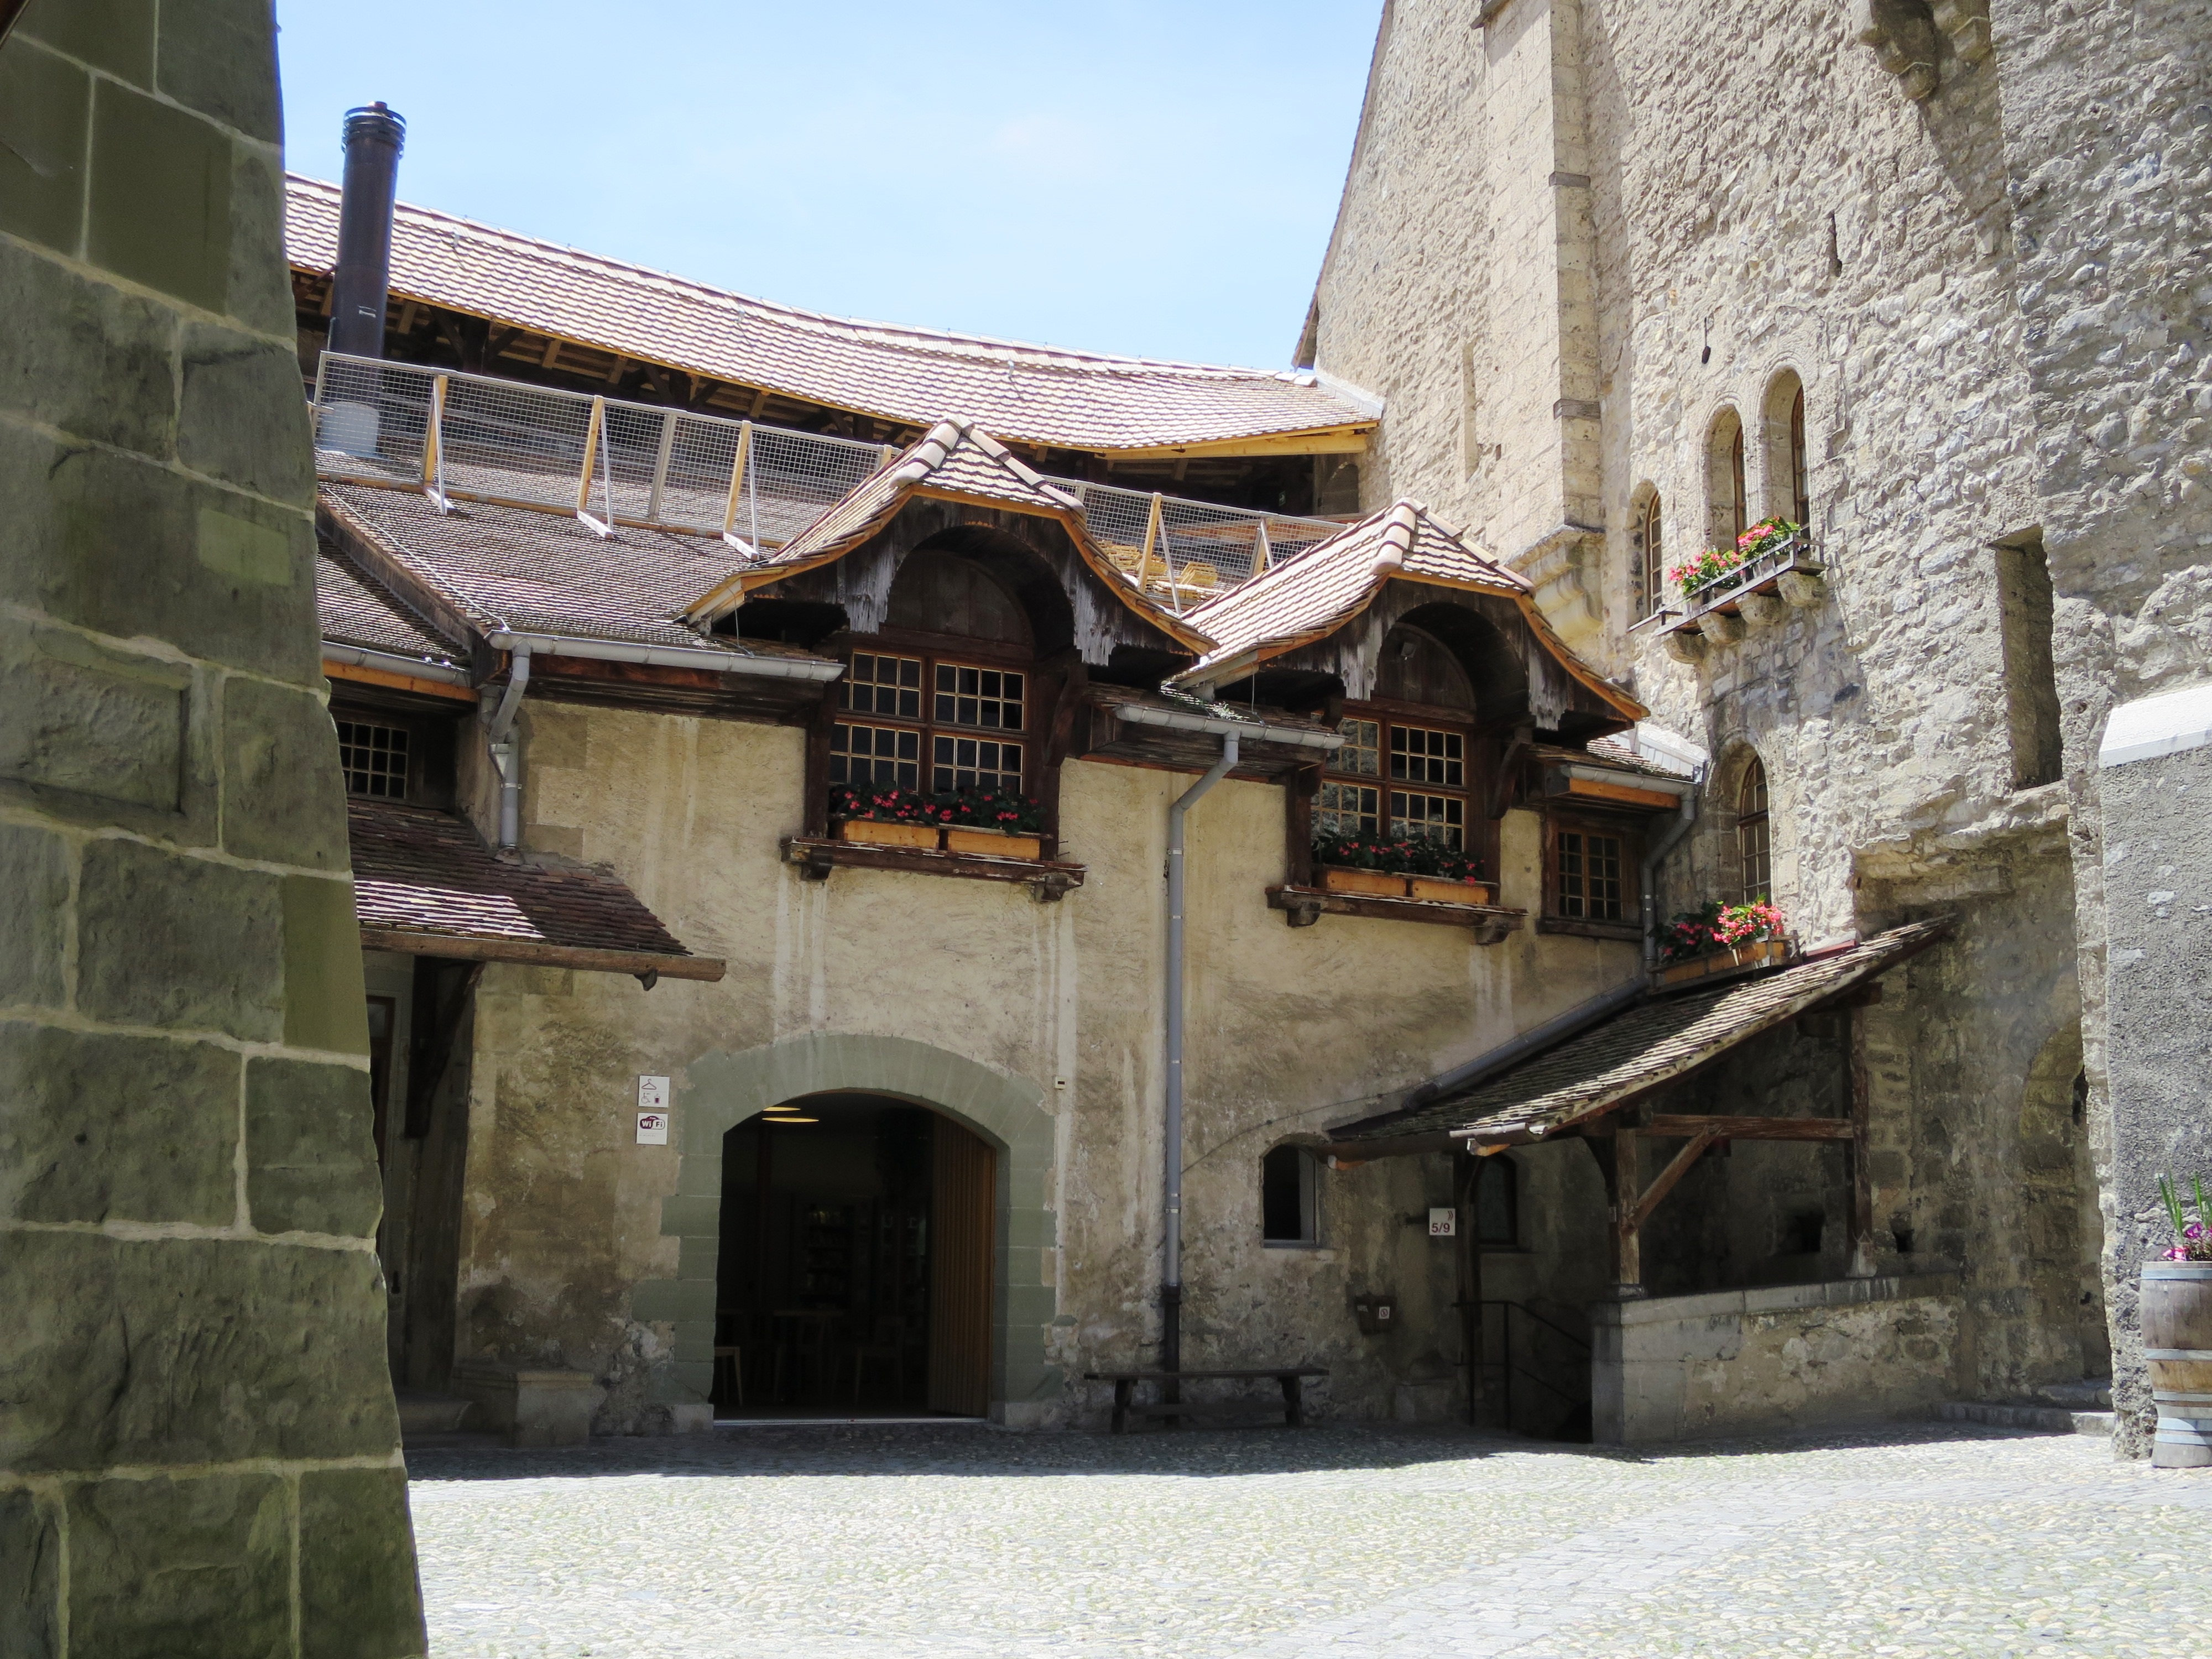
architecture, house, town, building, home, village, cottage, facade, chapel, tourism, place of worship, monastery, shrine, switzerland, history, estate, middle ages, montreux, lake geneva, ancient history, ch teau chillon